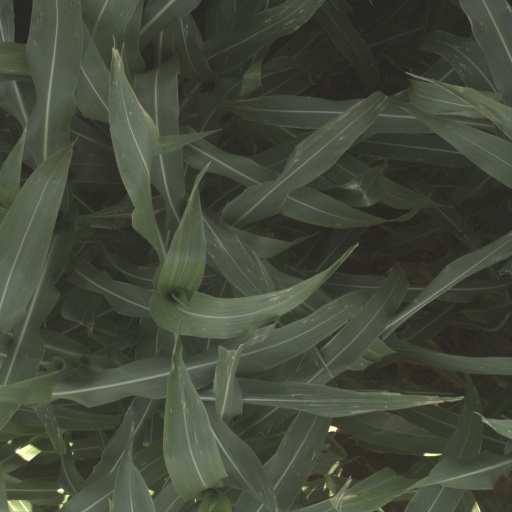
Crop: sorghum